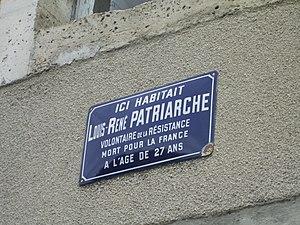
plaque honorant Louis René Patriarche, résistant mort pour la France
Saint-Junien est une commune du Centre-Ouest de la France située dans le département de la Haute-Vienne, en région Nouvelle-Aquitaine et anciennement Limousin. Chef-lieu de canton, elle est bordée par la Vienne quand celle-ci, au pied des monts de Blond, sort de son parcours tortueux et du Massif central.